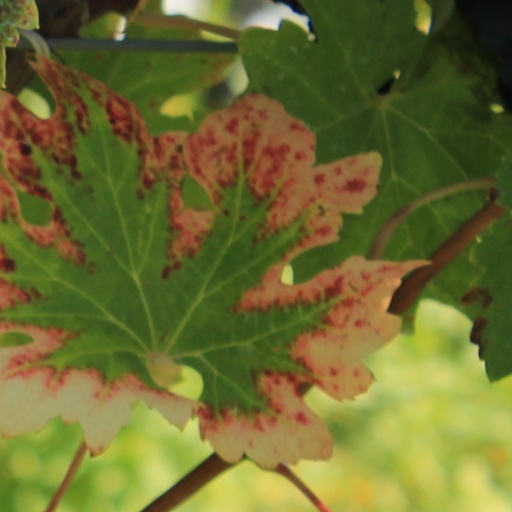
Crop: grape